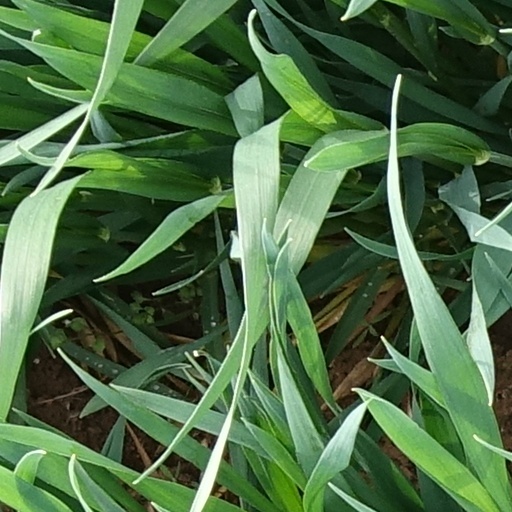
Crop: wheat